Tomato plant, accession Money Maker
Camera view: bottom (45 deg); turntable rotation: 330 degrees
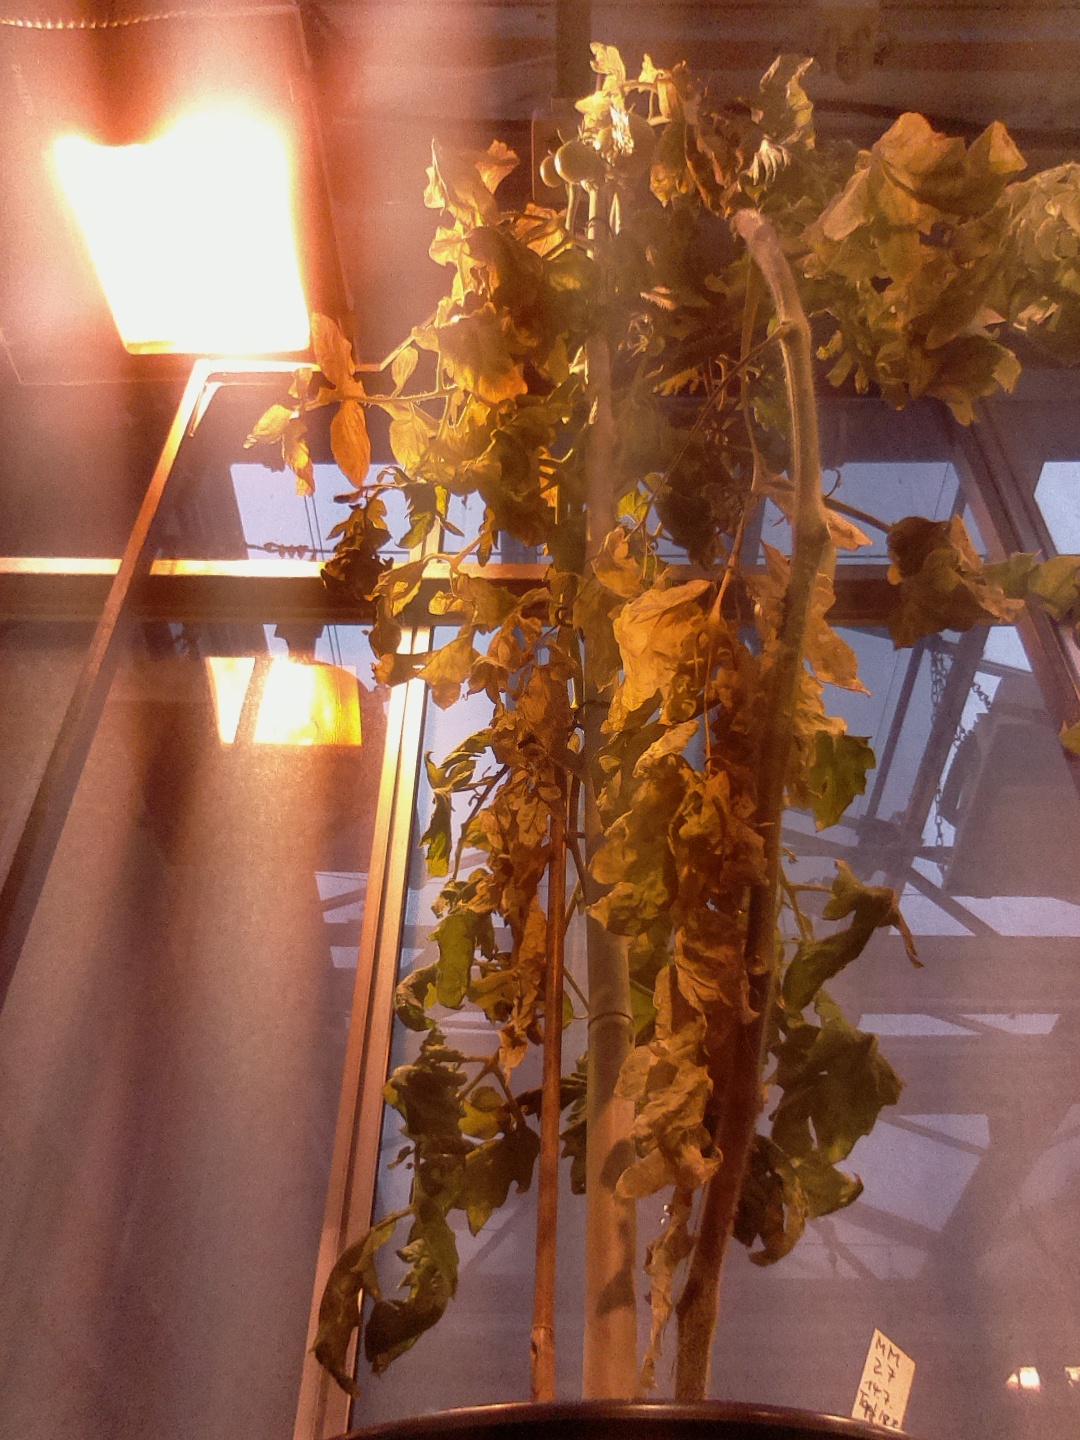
BBCH growth stage 79: 90% -100% of final fruit size